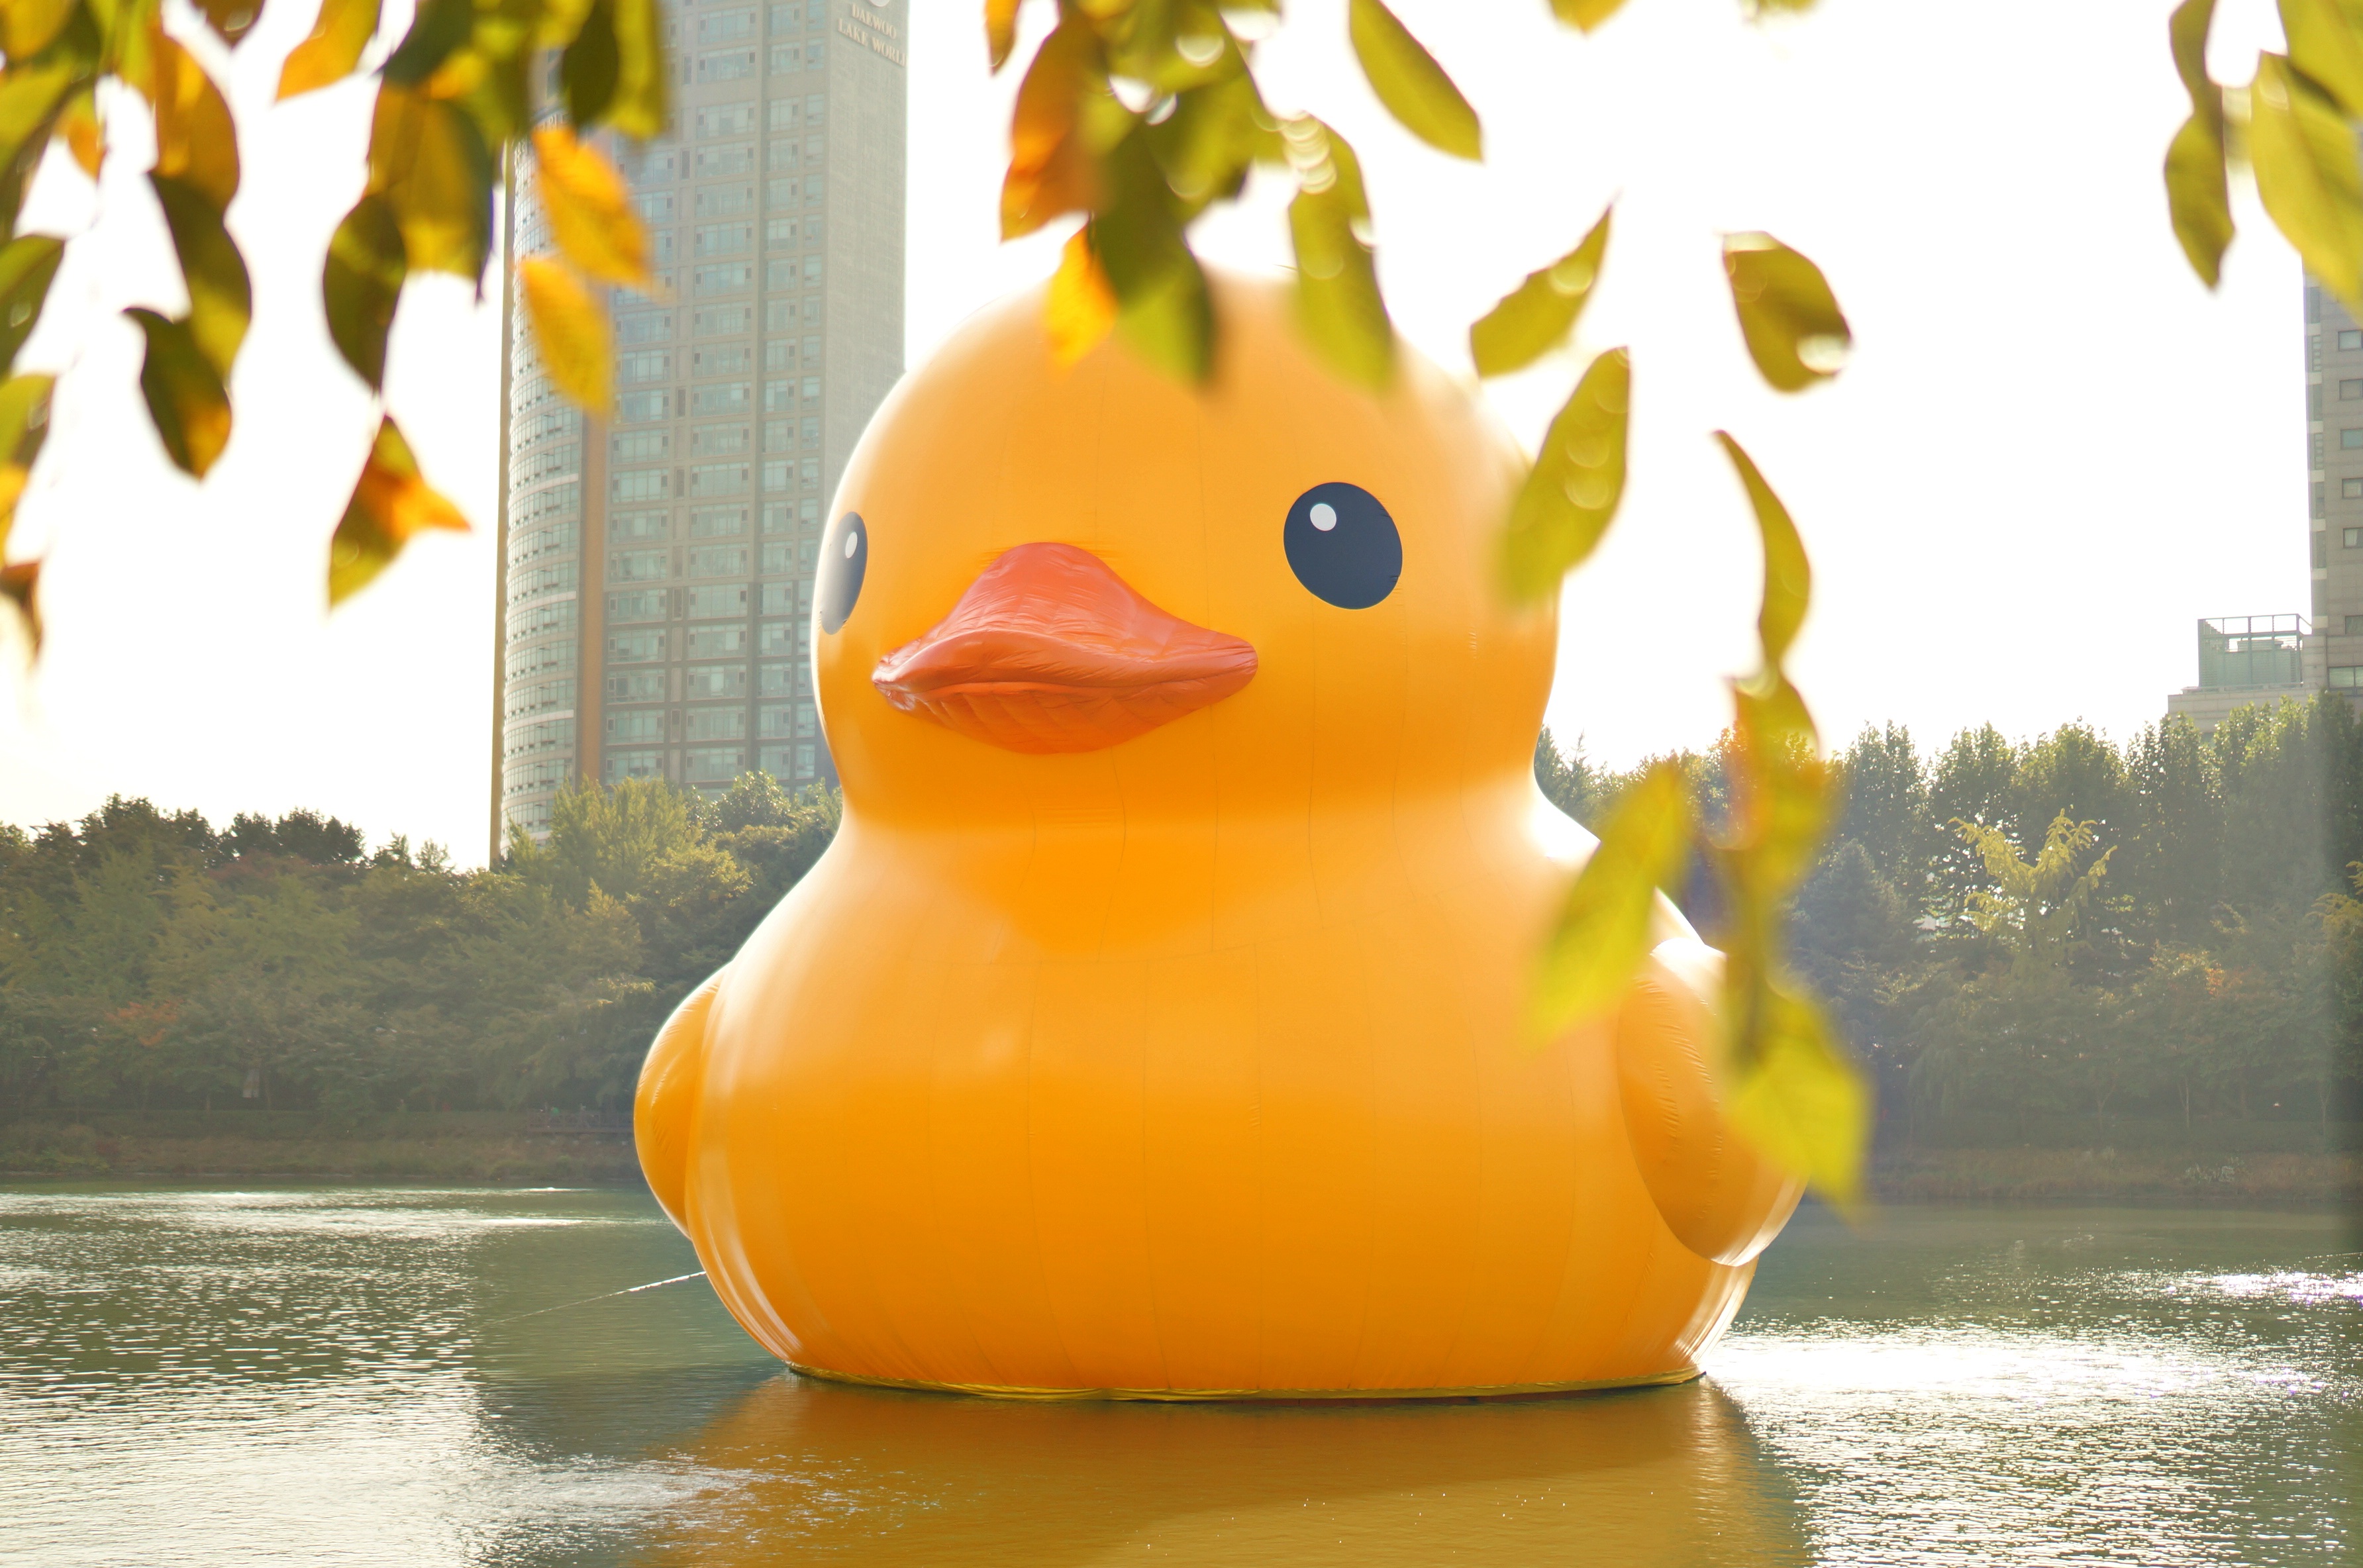
bird, yellow, poultry, doll, duck, vertebrate, waterfowl, water bird, rubber duck, ducks geese and swans